Battle of Tlatelolco

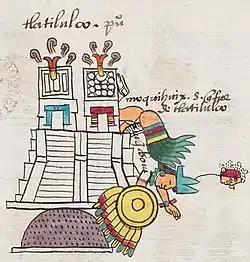
The burning temple of Tlateloclo and the death of Moquihuixtli, as depicted in the Codex Mendoza (early 16th century).

The Battle of Tlatelolco was fought between the two pre-Hispanic altepetls (or city-states) Tenochtitlan and Tlatelolco, two independent polities which inhabited the island of Lake Texcoco in the Basin of Mexico.